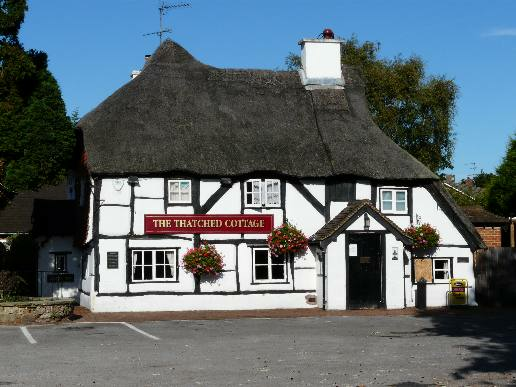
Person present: No